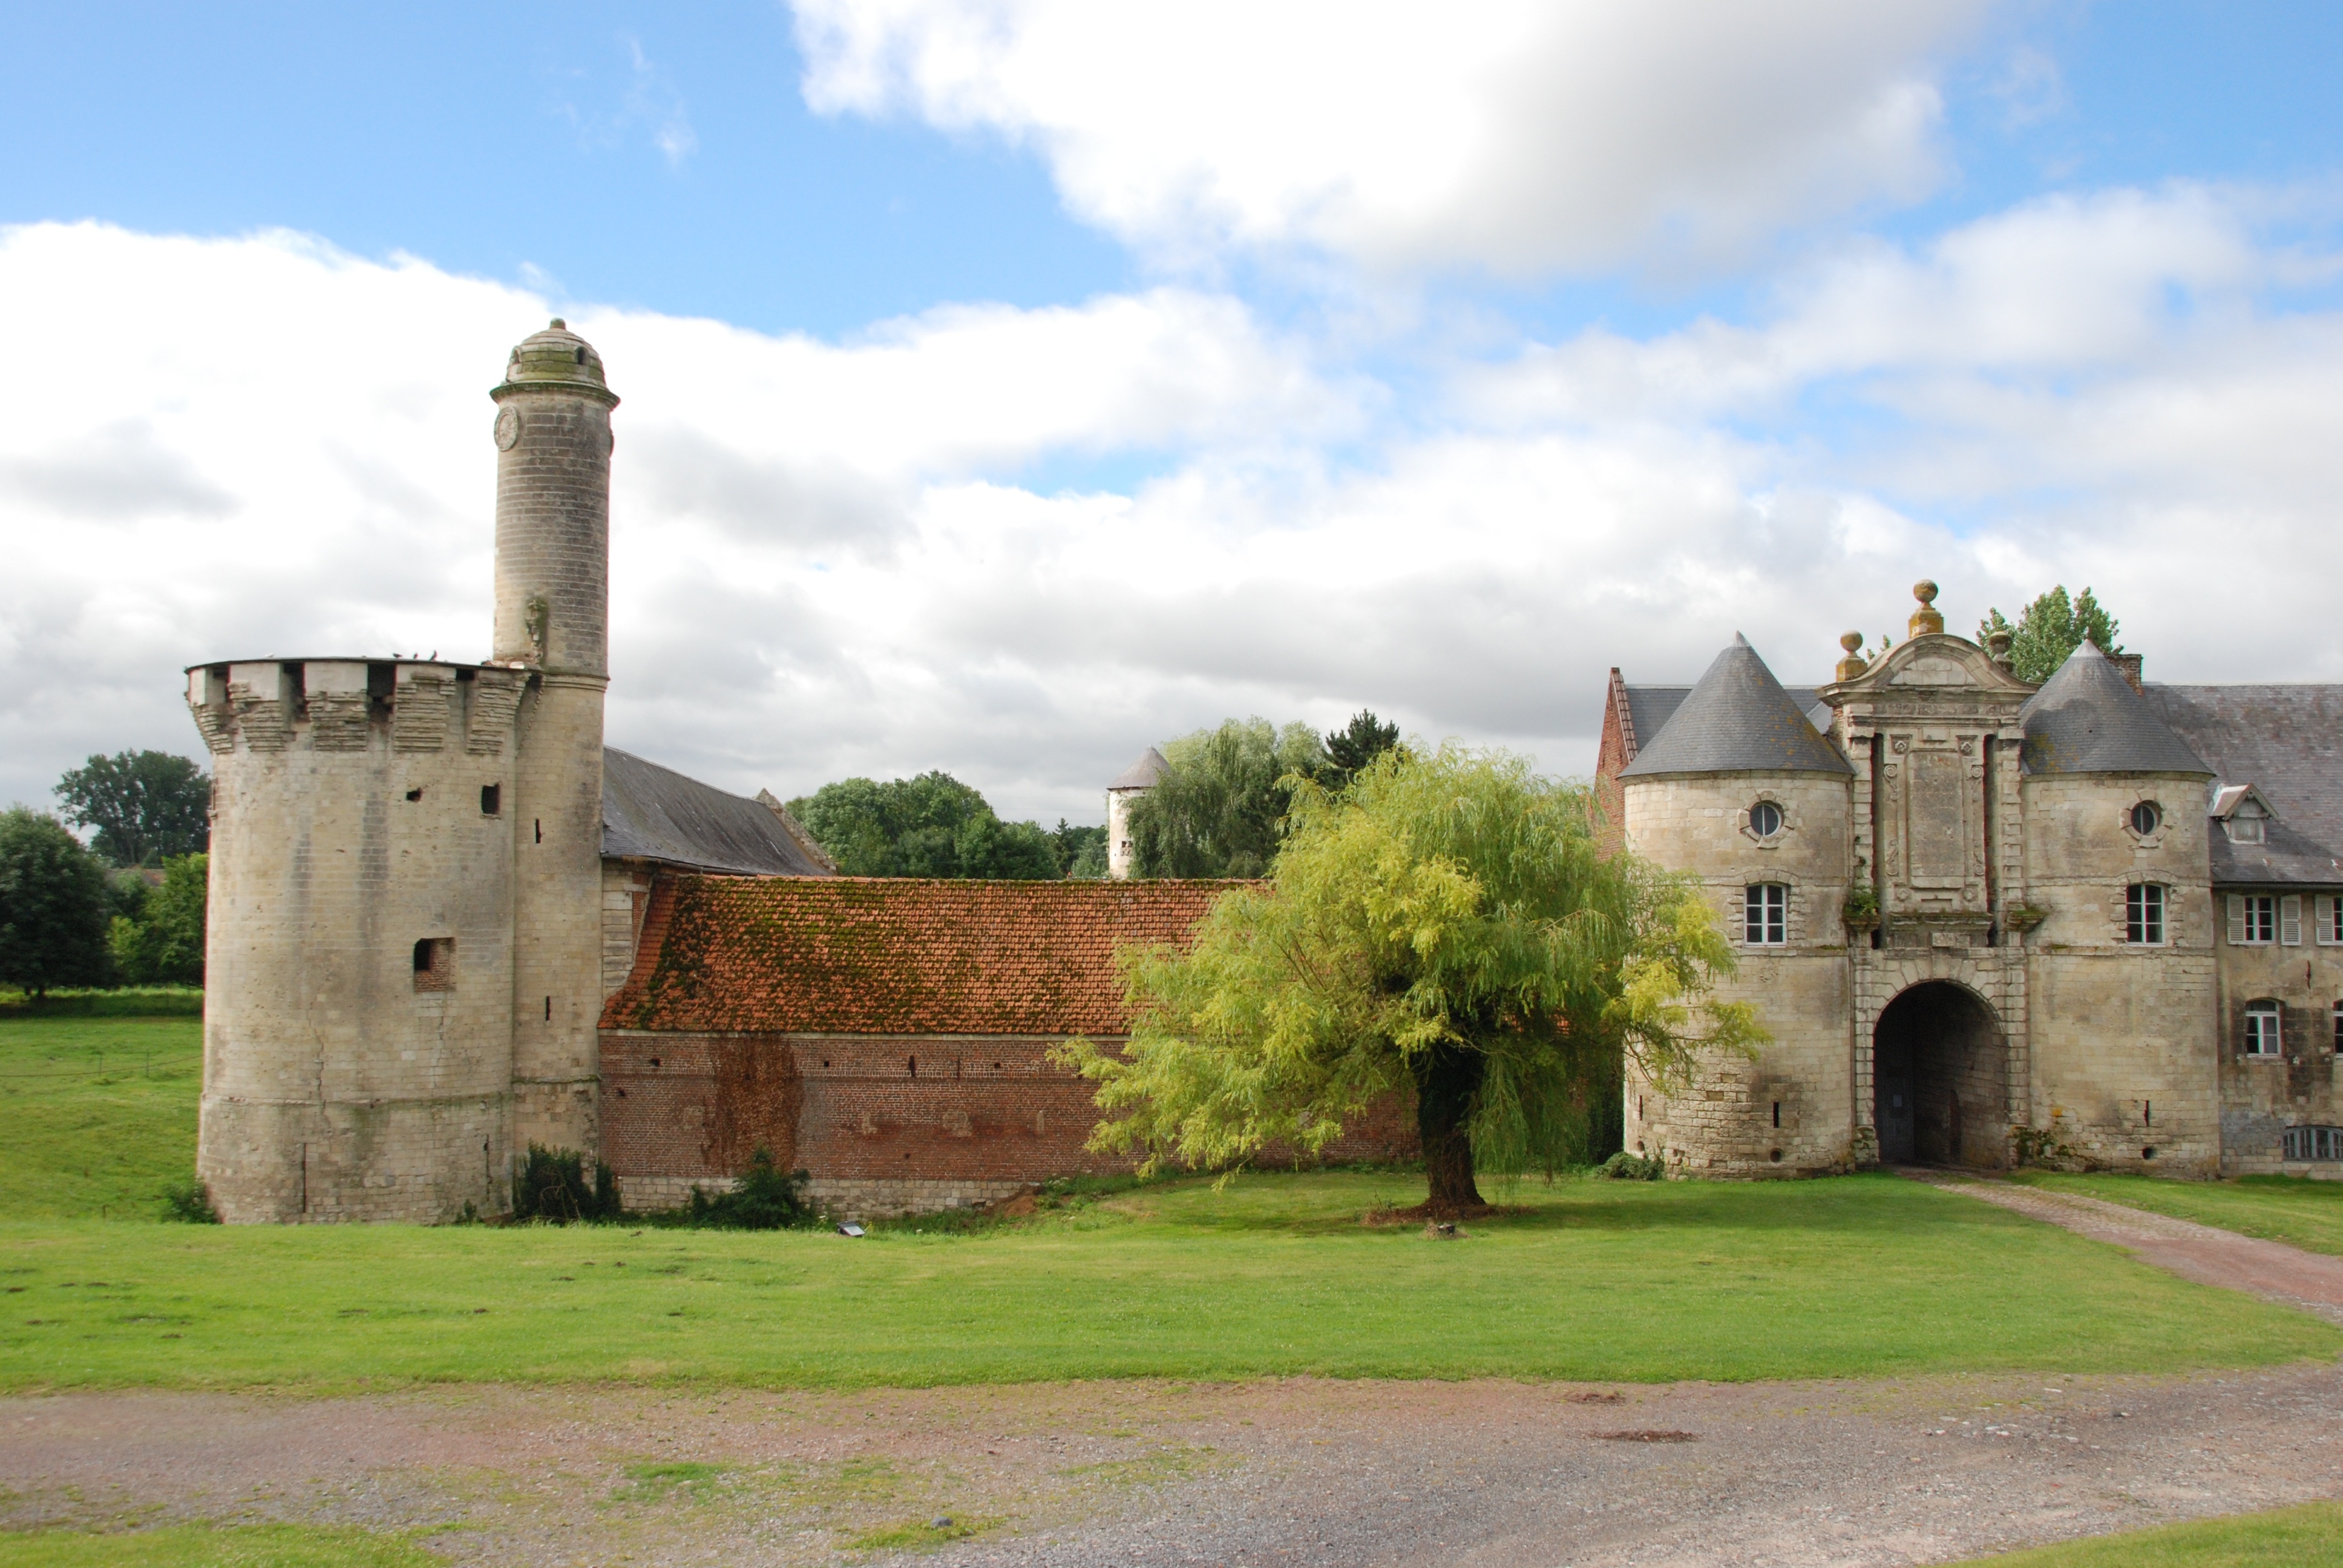
architecture, farm, manor, building, chateau, tower, castle, port, fortification, place of worship, ruins, monastery, history, abbey, estate, rural area, stately home